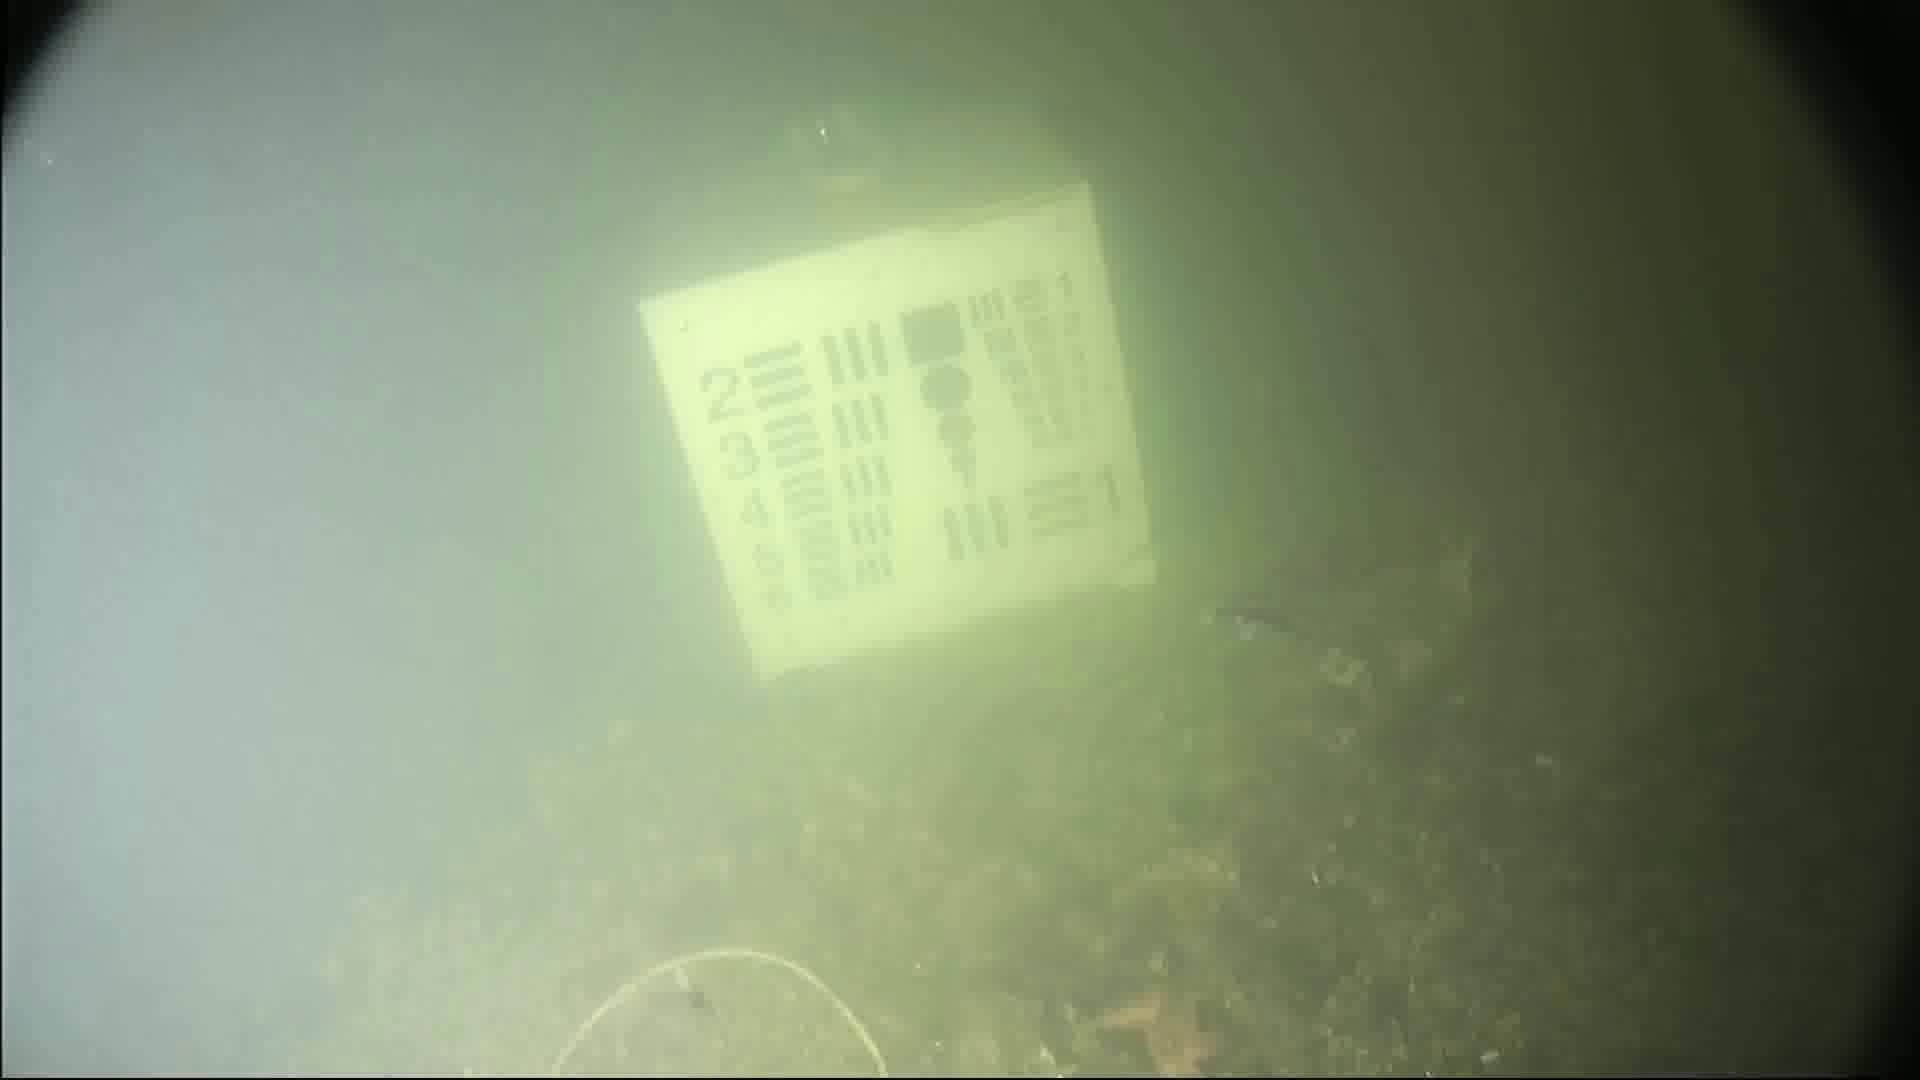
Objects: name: small_fish
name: starfish